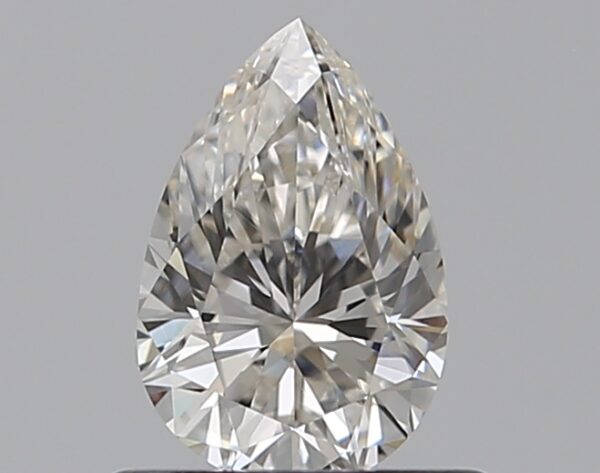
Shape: pear
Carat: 0.5
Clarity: VS1
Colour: H
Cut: VG
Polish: EX
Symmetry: VG
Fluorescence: F
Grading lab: GIA
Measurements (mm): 6.68 x 4.42 x 2.9